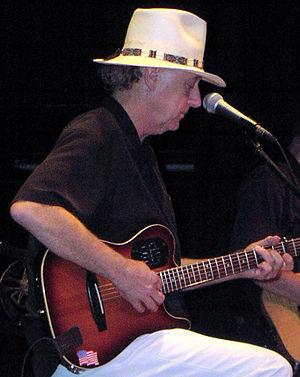
Jerry Jeff Walker, né Ronald Clyde Crosby le 16 mars 1942 à Oneonta, New York, est un auteur-compositeur-interprète américain de musique country. Il est le père du musicien de Country Djano Walker.